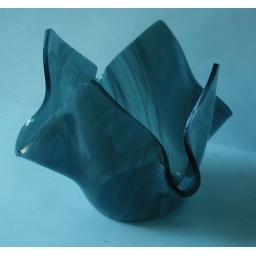
blue and white wispy glass slumped over form to make a candle holder